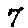
Label: 7